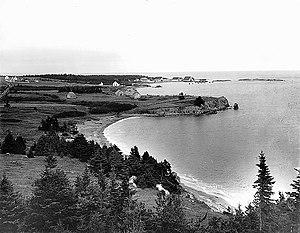
Photographie, Pointe de Newport, péninsule de la Gaspésie, QC, vers 1900, Plaque sèche à la gélatine, 20 x 25 cm
Newport est une ancienne municipalité du Québec située près de Chandler. Ce village portuaire a été fondé en 1855. On y retrouve des plages et le site Mary Travers. Newport est aujourd'hui un secteur de Chandler.